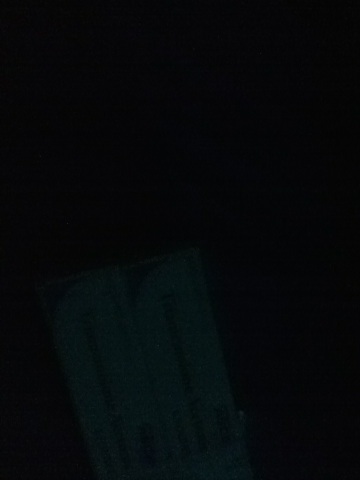Question: What is this?
Answer: unanswerable